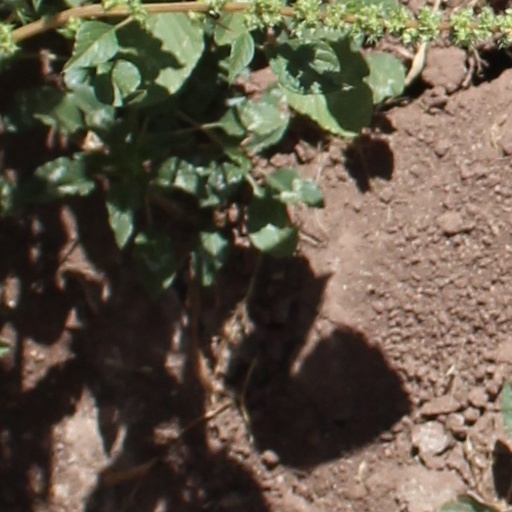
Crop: wheat